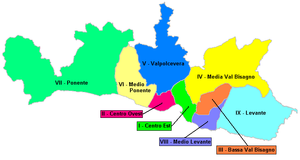
Sampierdarena est un quartier assez peuplé de l'ouest de Gênes.